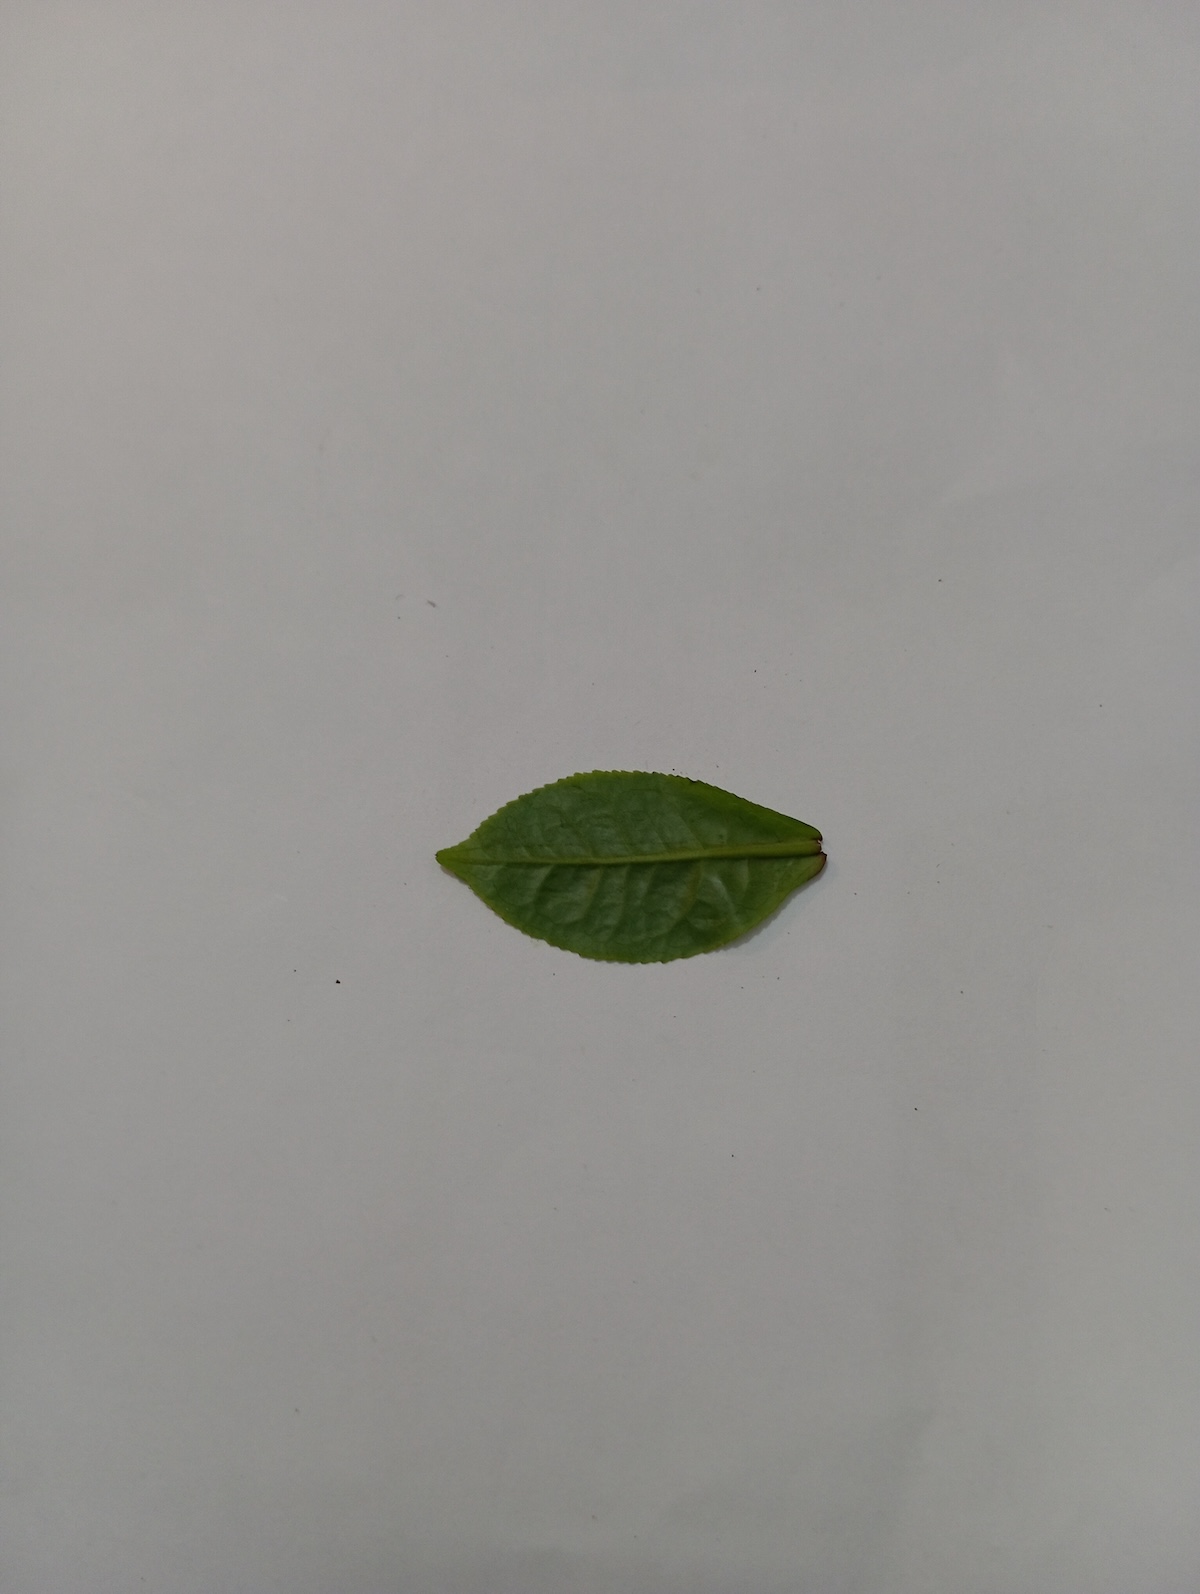
Label: Healthy leaf